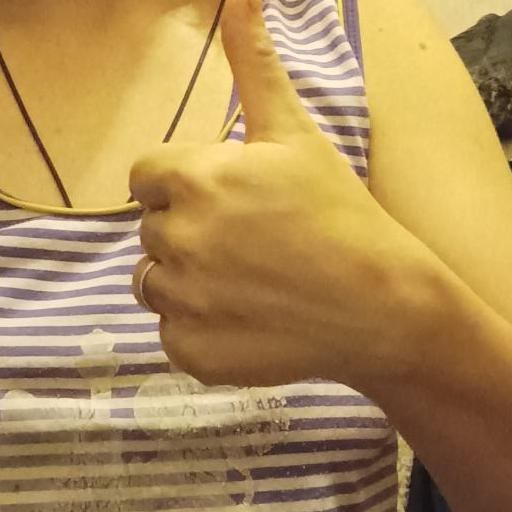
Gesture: like